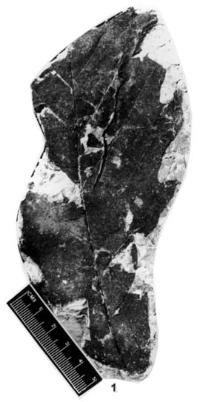
一个化石属于被子植物，其特征描述:leaf oblong or ovate leaf base probably acute. leaf margin distinctly toothed, with u3 teeth; basal sides of the teeth convex and the apical sides concave or rarely straight (c1, rarely b1); tooth apices elongate and up-curved. sinuses deep and rounded. venation craspedodromous.